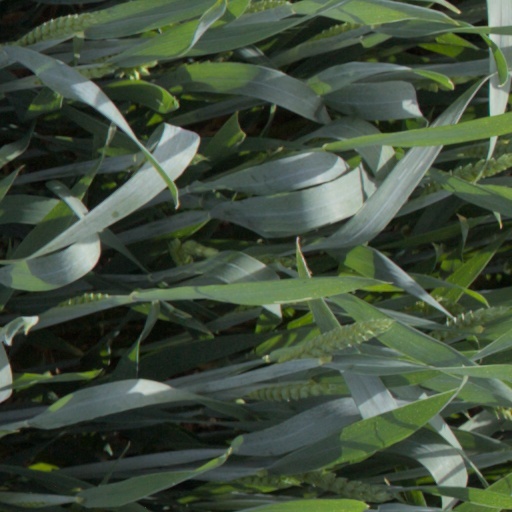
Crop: wheat